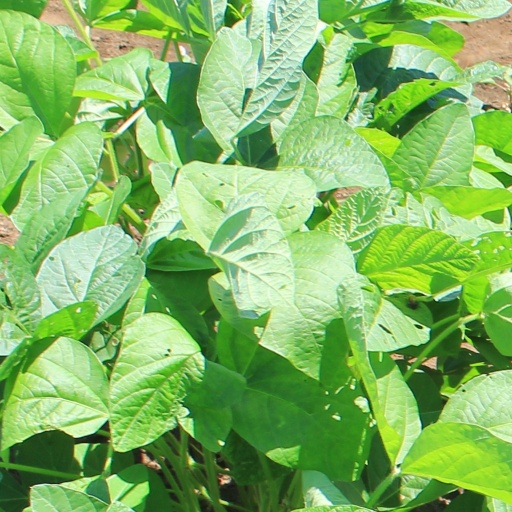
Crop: soybean